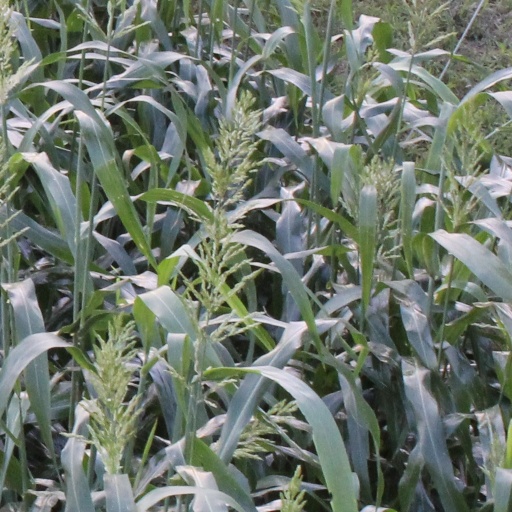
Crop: sorghum